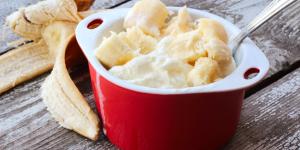
helado de banana casero